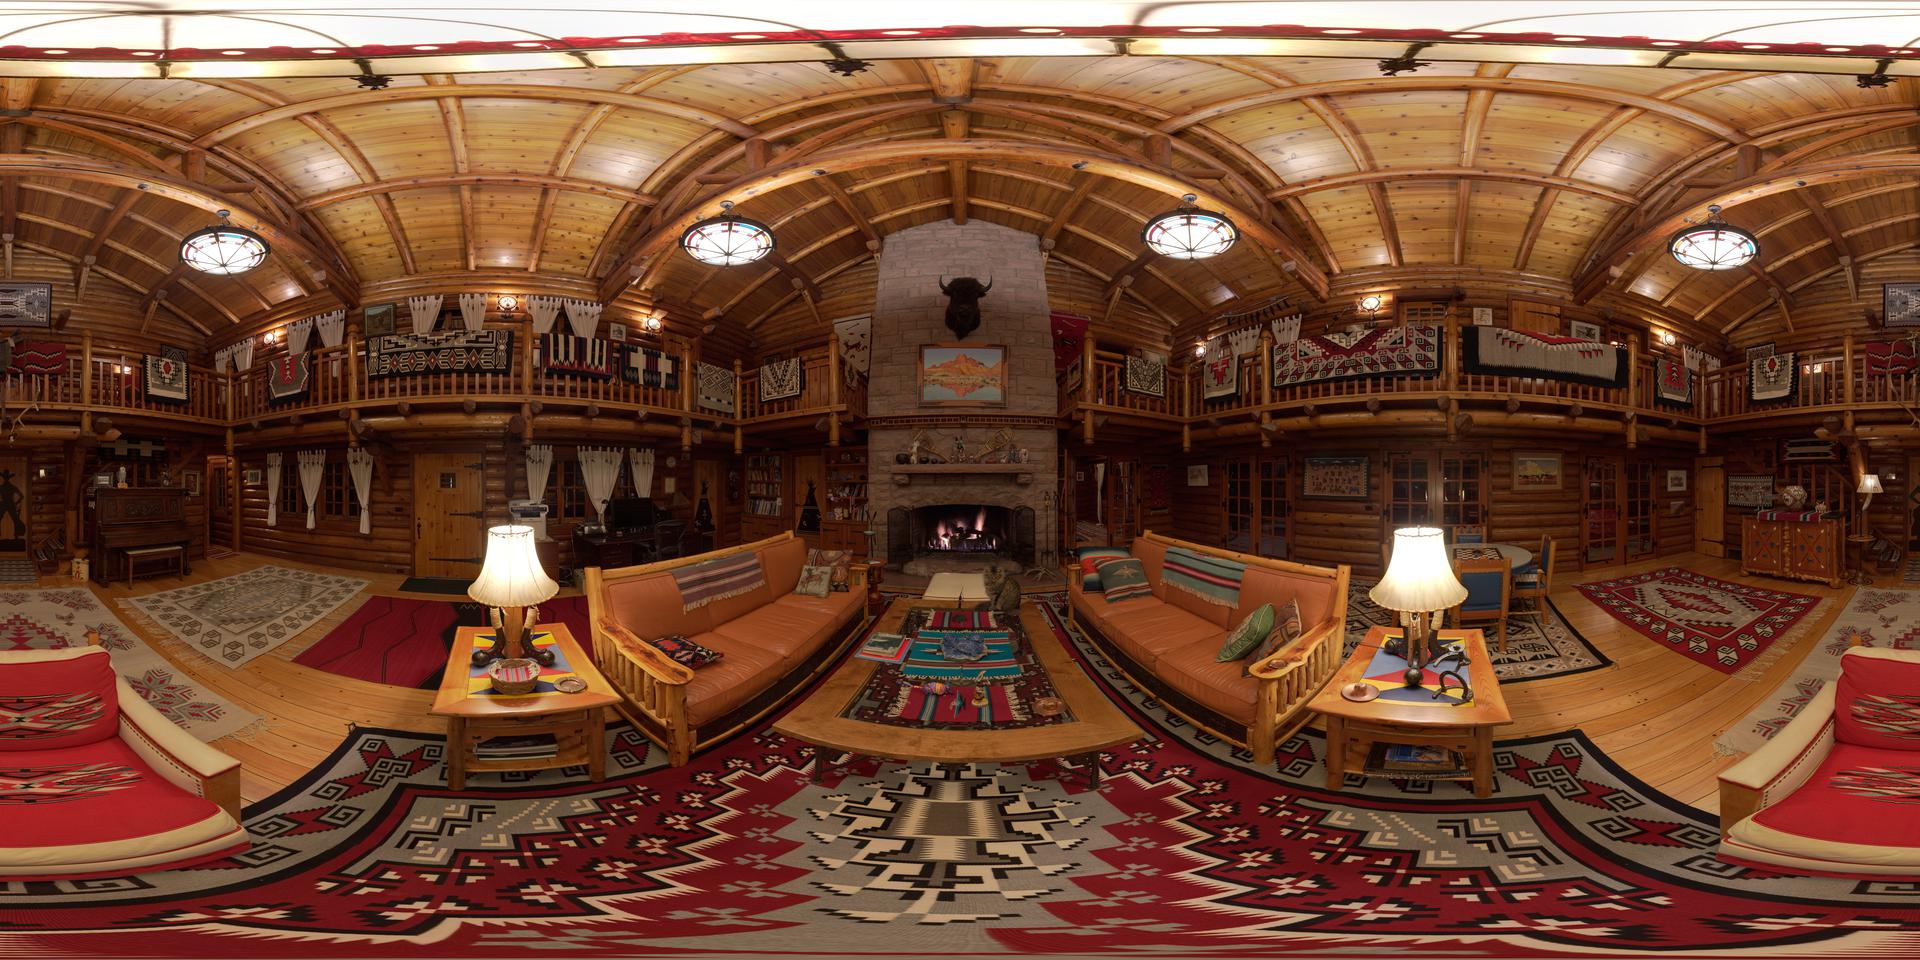
Referred object: Picture above the fireplace

Referred object: the mounted buffalo head